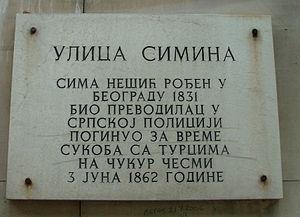
La fontaine de Čukur, est située dans la municipalité de Stari grad à Belgrade en Serbie. Érigée en 1931, elle est inscrite sur la liste des biens culturels de la ville de Belgrade.